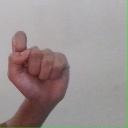
अक्षर: घ